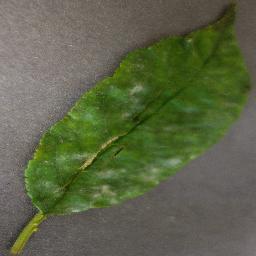
Label: Cherry___Powdery_mildew